Levi Strauss & Co.

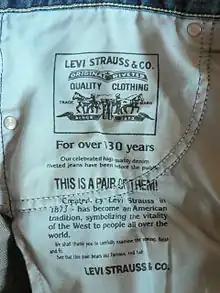
Levi's 506 zip fly jeans

By the 1990s, Levi's faced competition from other brands and cheaper products from overseas and began accelerating the pace of its US factory closures and its use of offshore subcontractors. In 1991, Levi Strauss became implicated in a scandal involving pants made in the Northern Mariana Islands: some 3% of Levi's jeans sold annually with the "Made in the USA" label were shown to have been made by Chinese laborers under what the U.S. Department of Labor called slave-like conditions. , only a few of the costlier higher-end styles are made domestically.